Question: Please indicate a possible affordance area of hold_scissors that can be used for holding
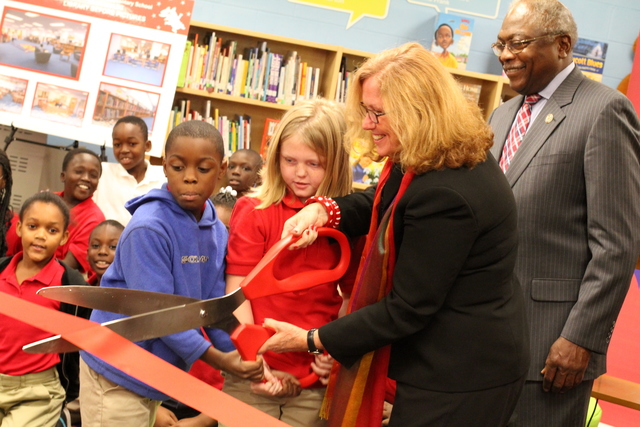
Answer: [223.5, 216, 360.5, 404]